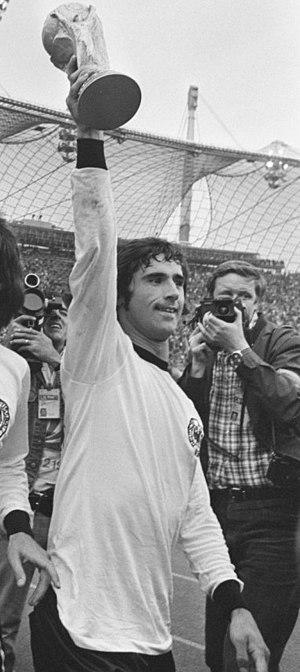
Le Ballon d'or 1970 récompensant le meilleur footballeur européen évoluant en Europe est attribué à l'Allemand Gerd Müller, meilleur buteur de la Coupe du monde 1970.
Gerhard Müller, plus connu comme Gerd Müller, né le 3 novembre 1945 à Nördlingen, est un ancien footballeur international allemand.